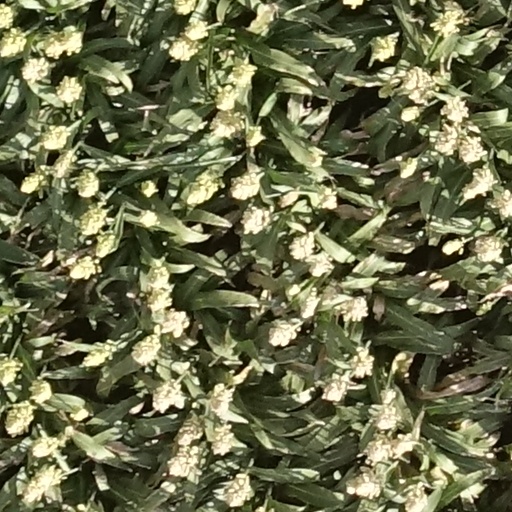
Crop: sorghum